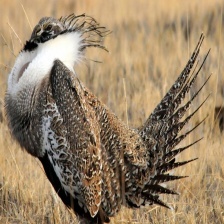
Species: GREATOR SAGE GROUSE
Scientific name: CENTROCERCUS UROPHASIANUS
ImageNet parent category: black_grouse